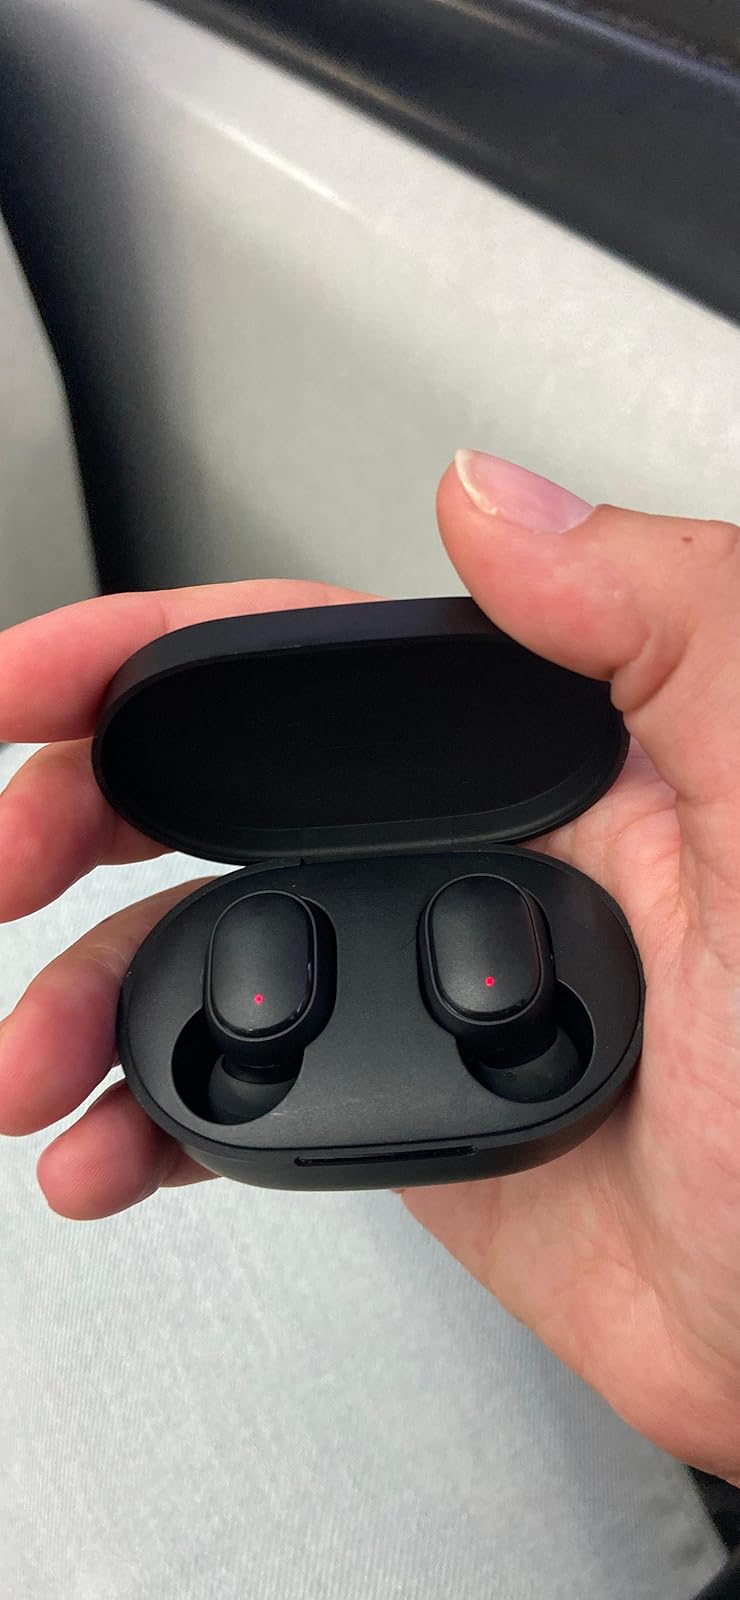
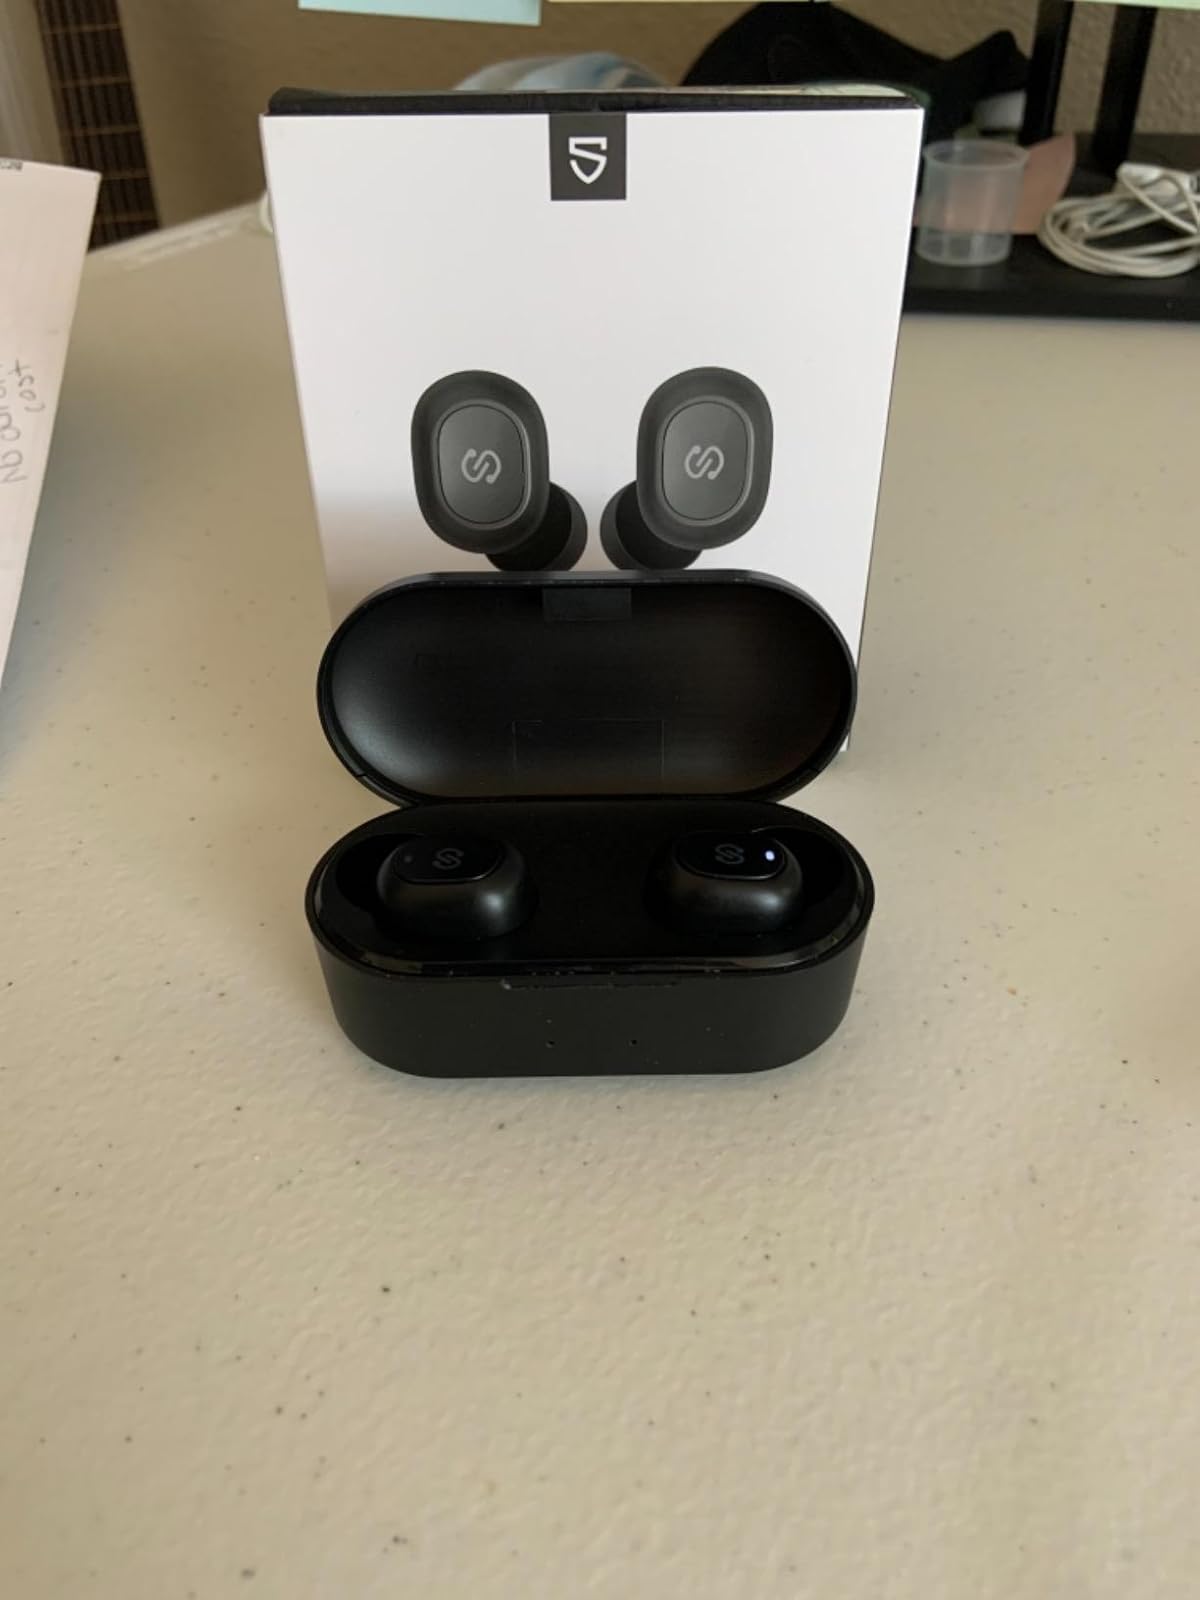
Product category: earbuds
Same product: no